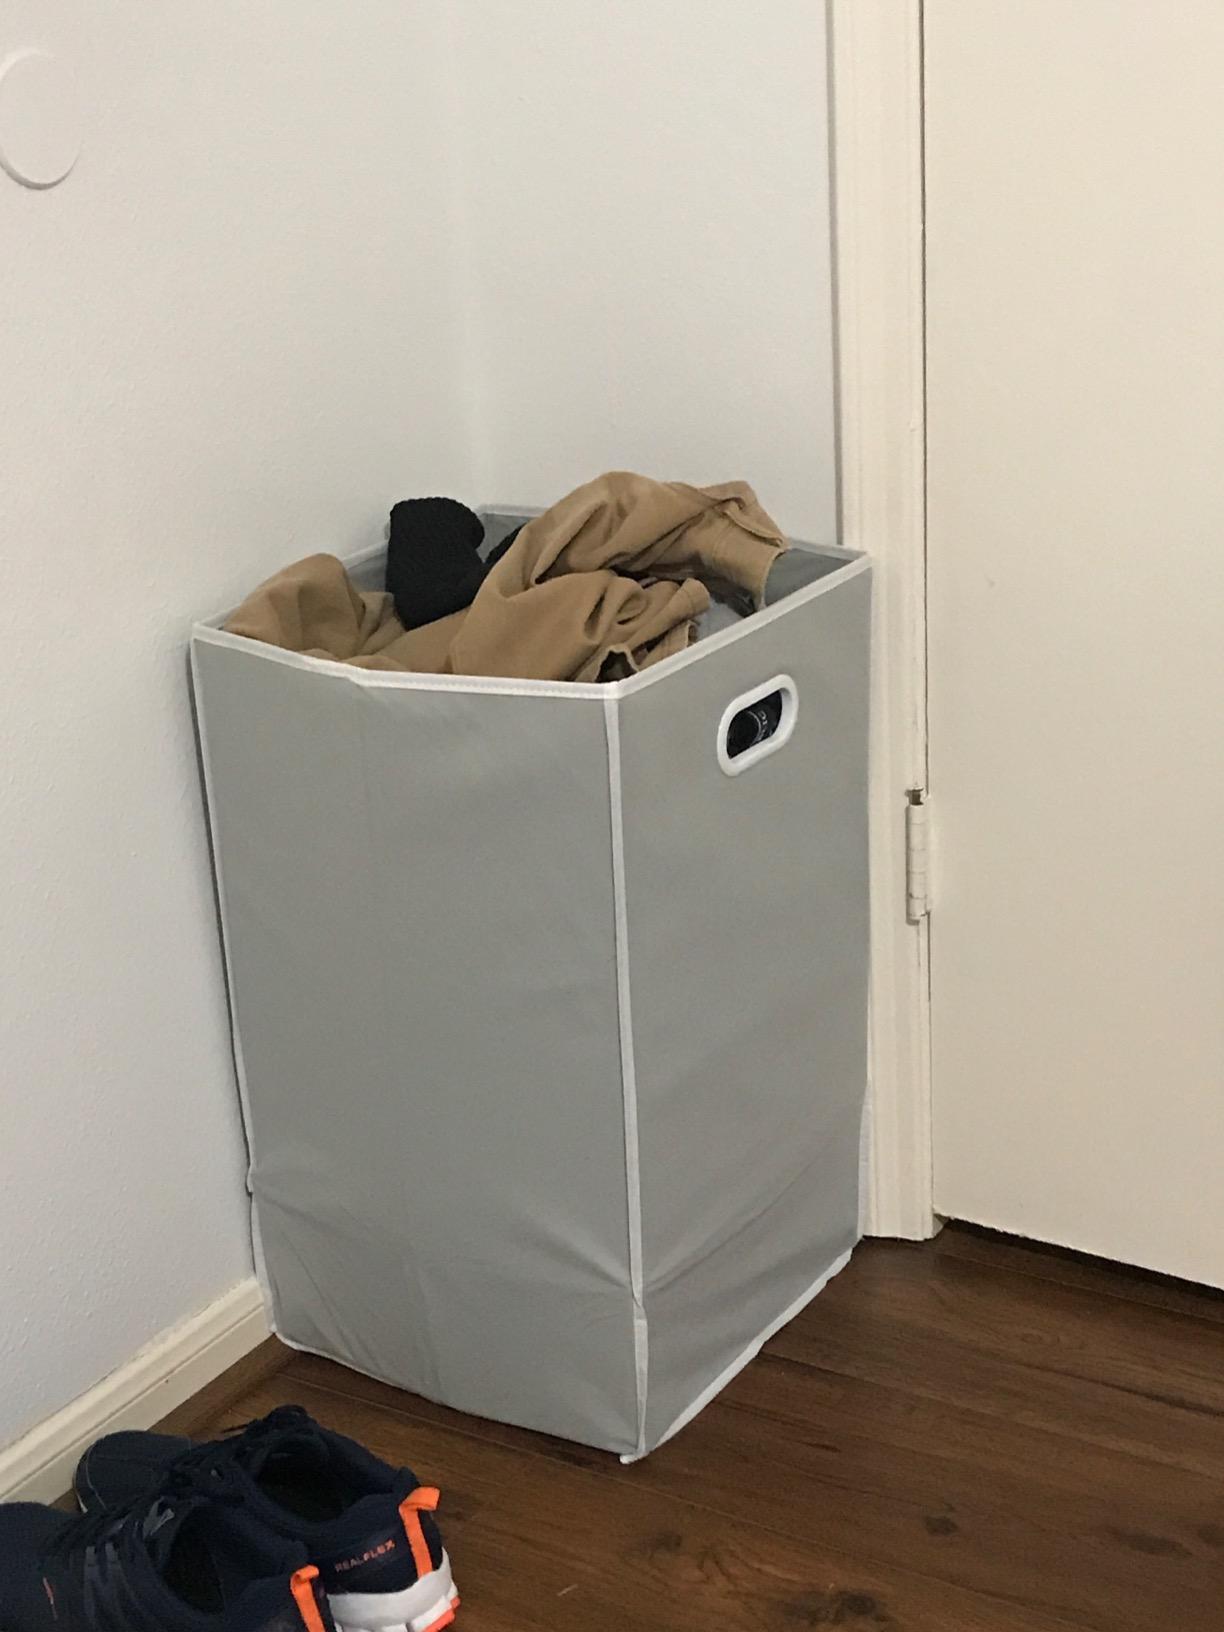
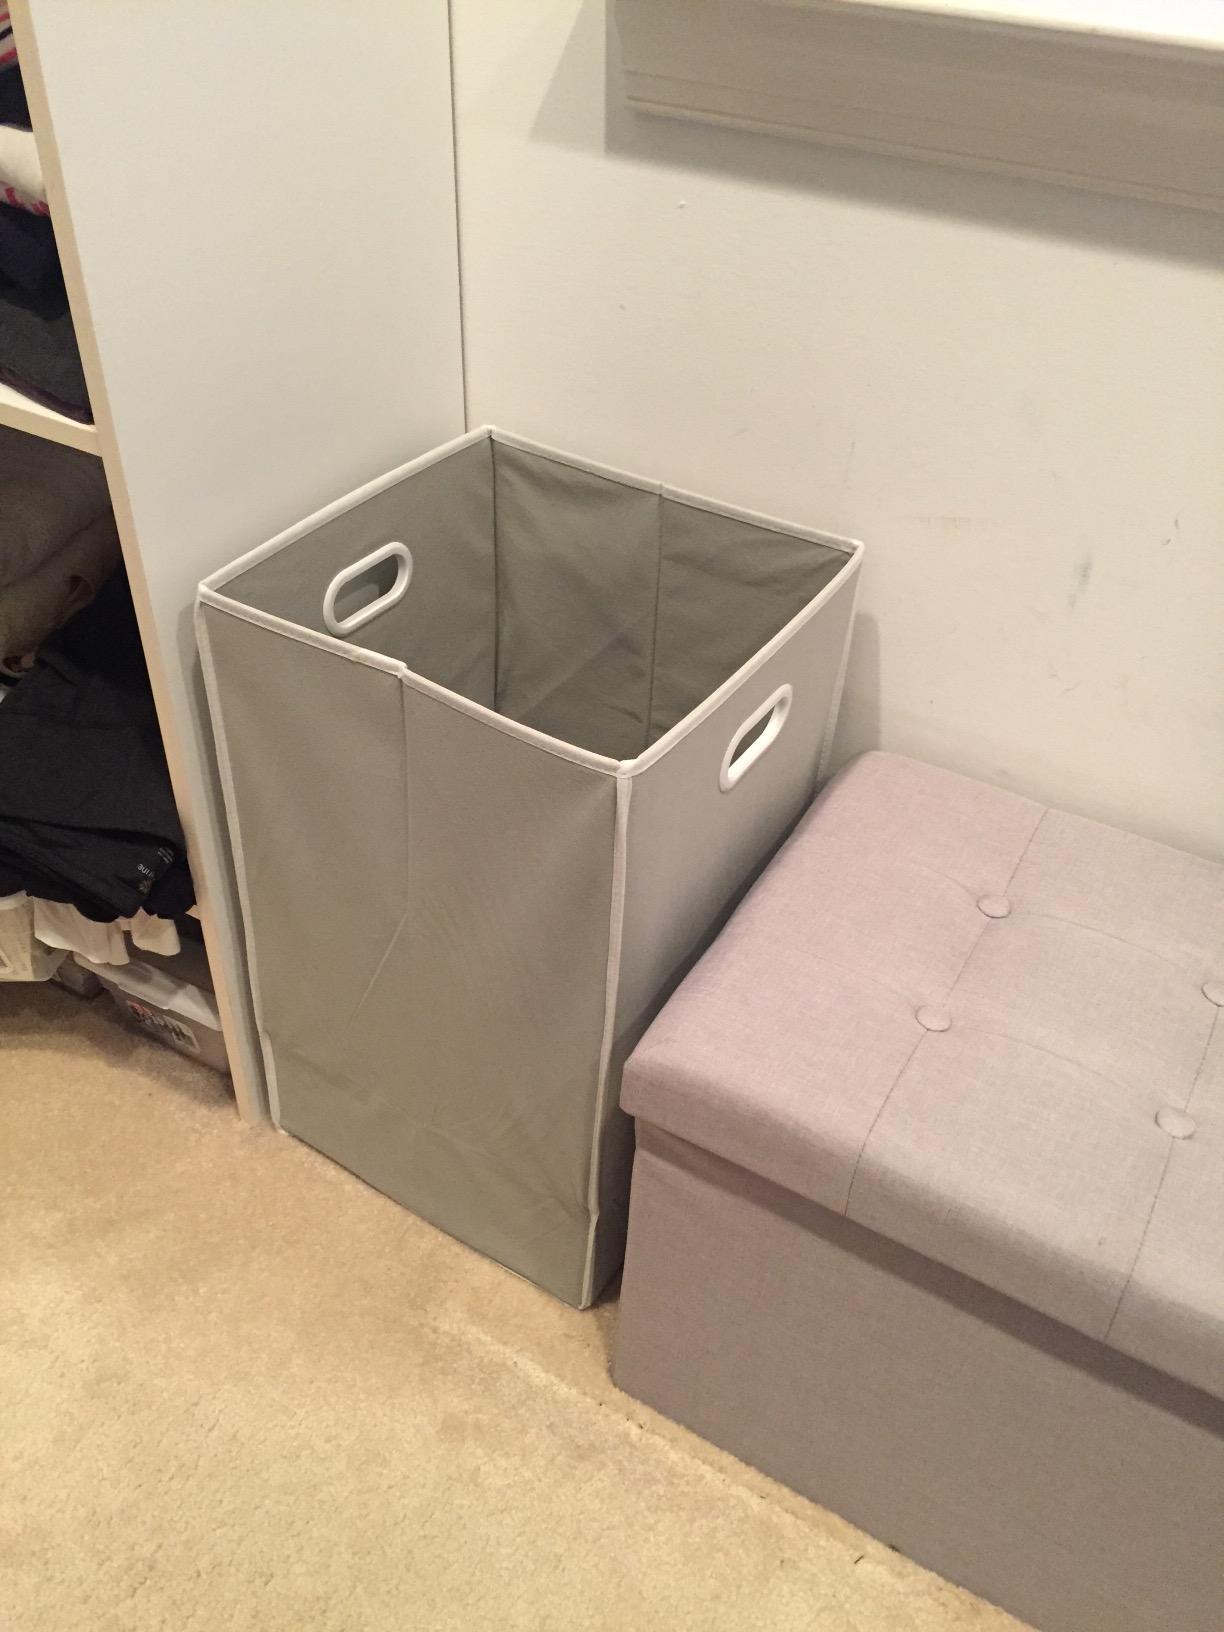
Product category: items_hamper
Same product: yes